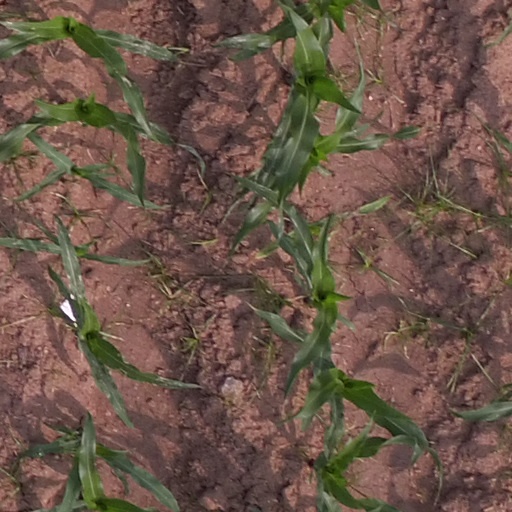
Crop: maize; corn